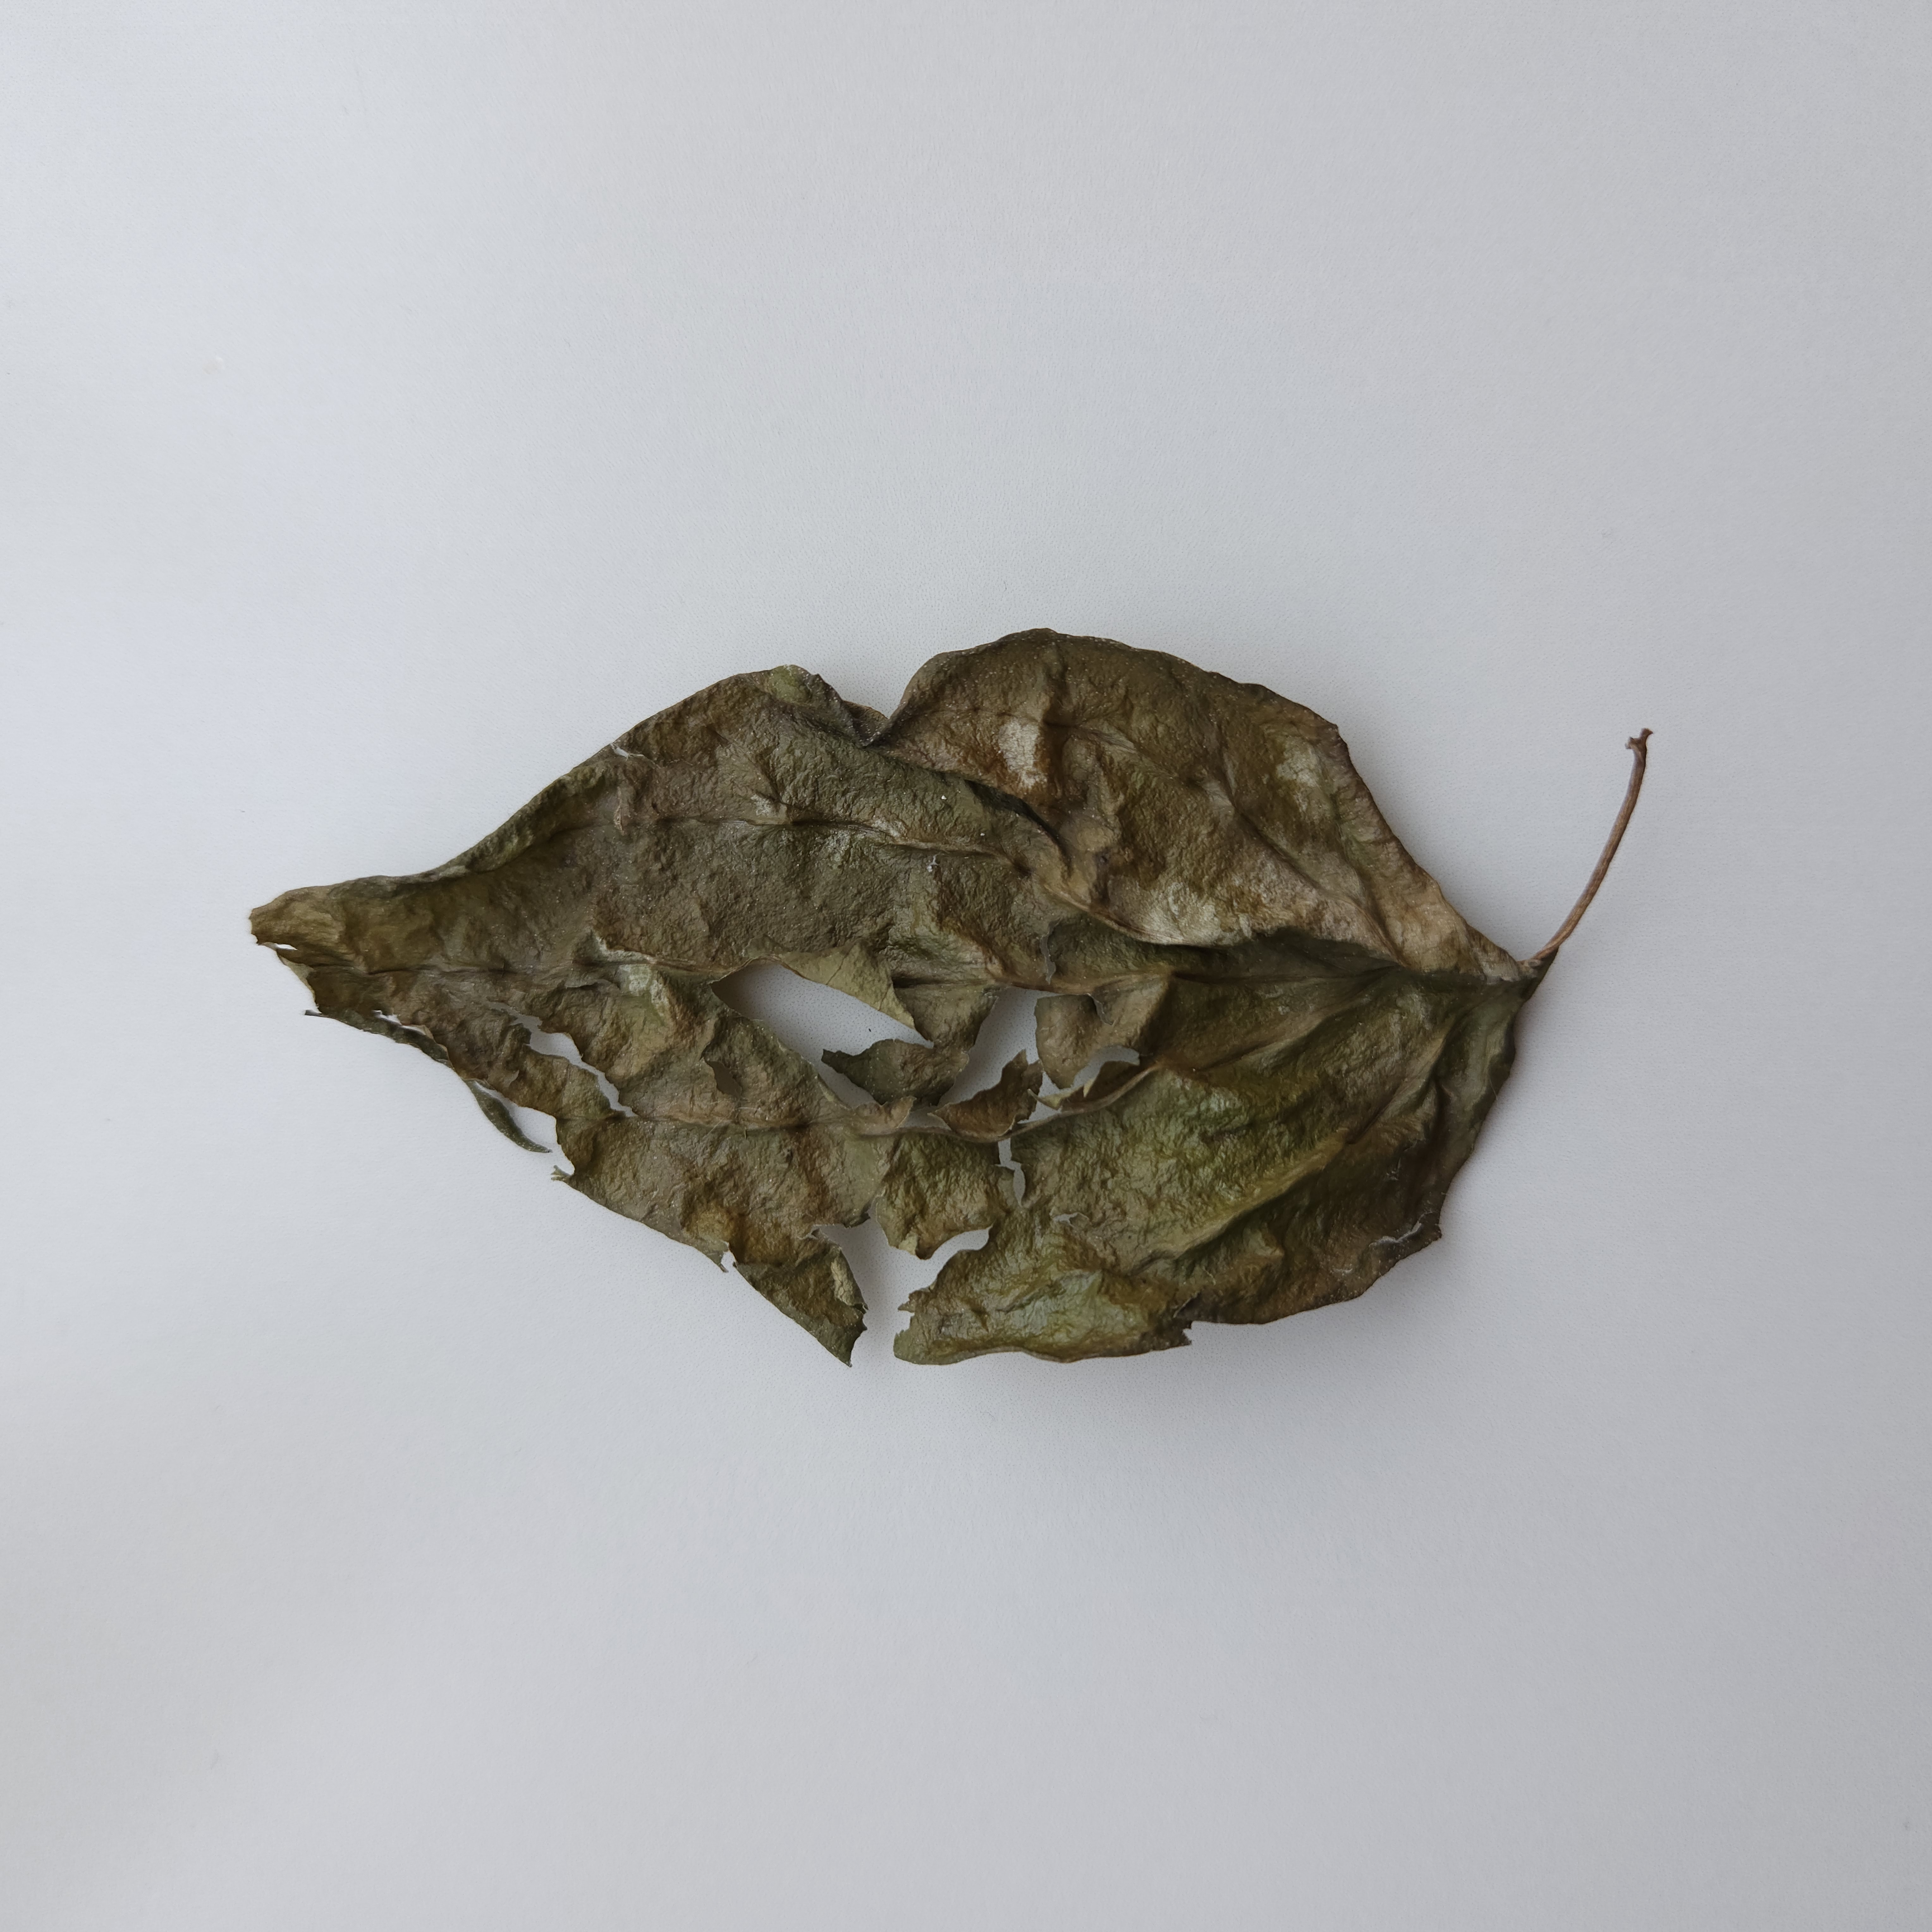
Label: Dried